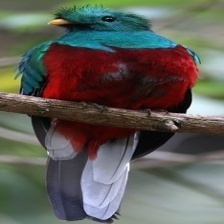
Species: QUETZAL
Scientific name: PHAROMACHRUS MOCINNO